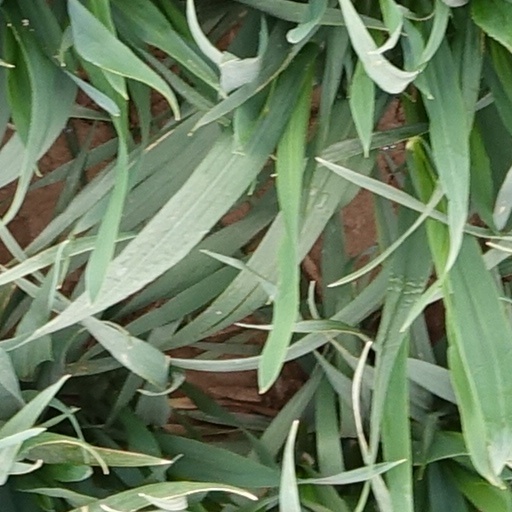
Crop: wheat